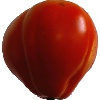
Label: Tomato 1